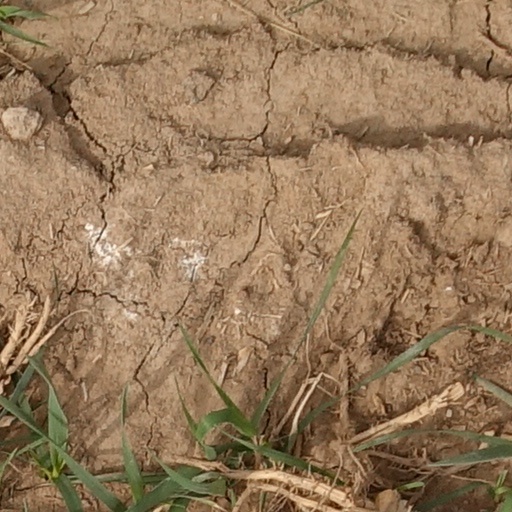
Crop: wheat